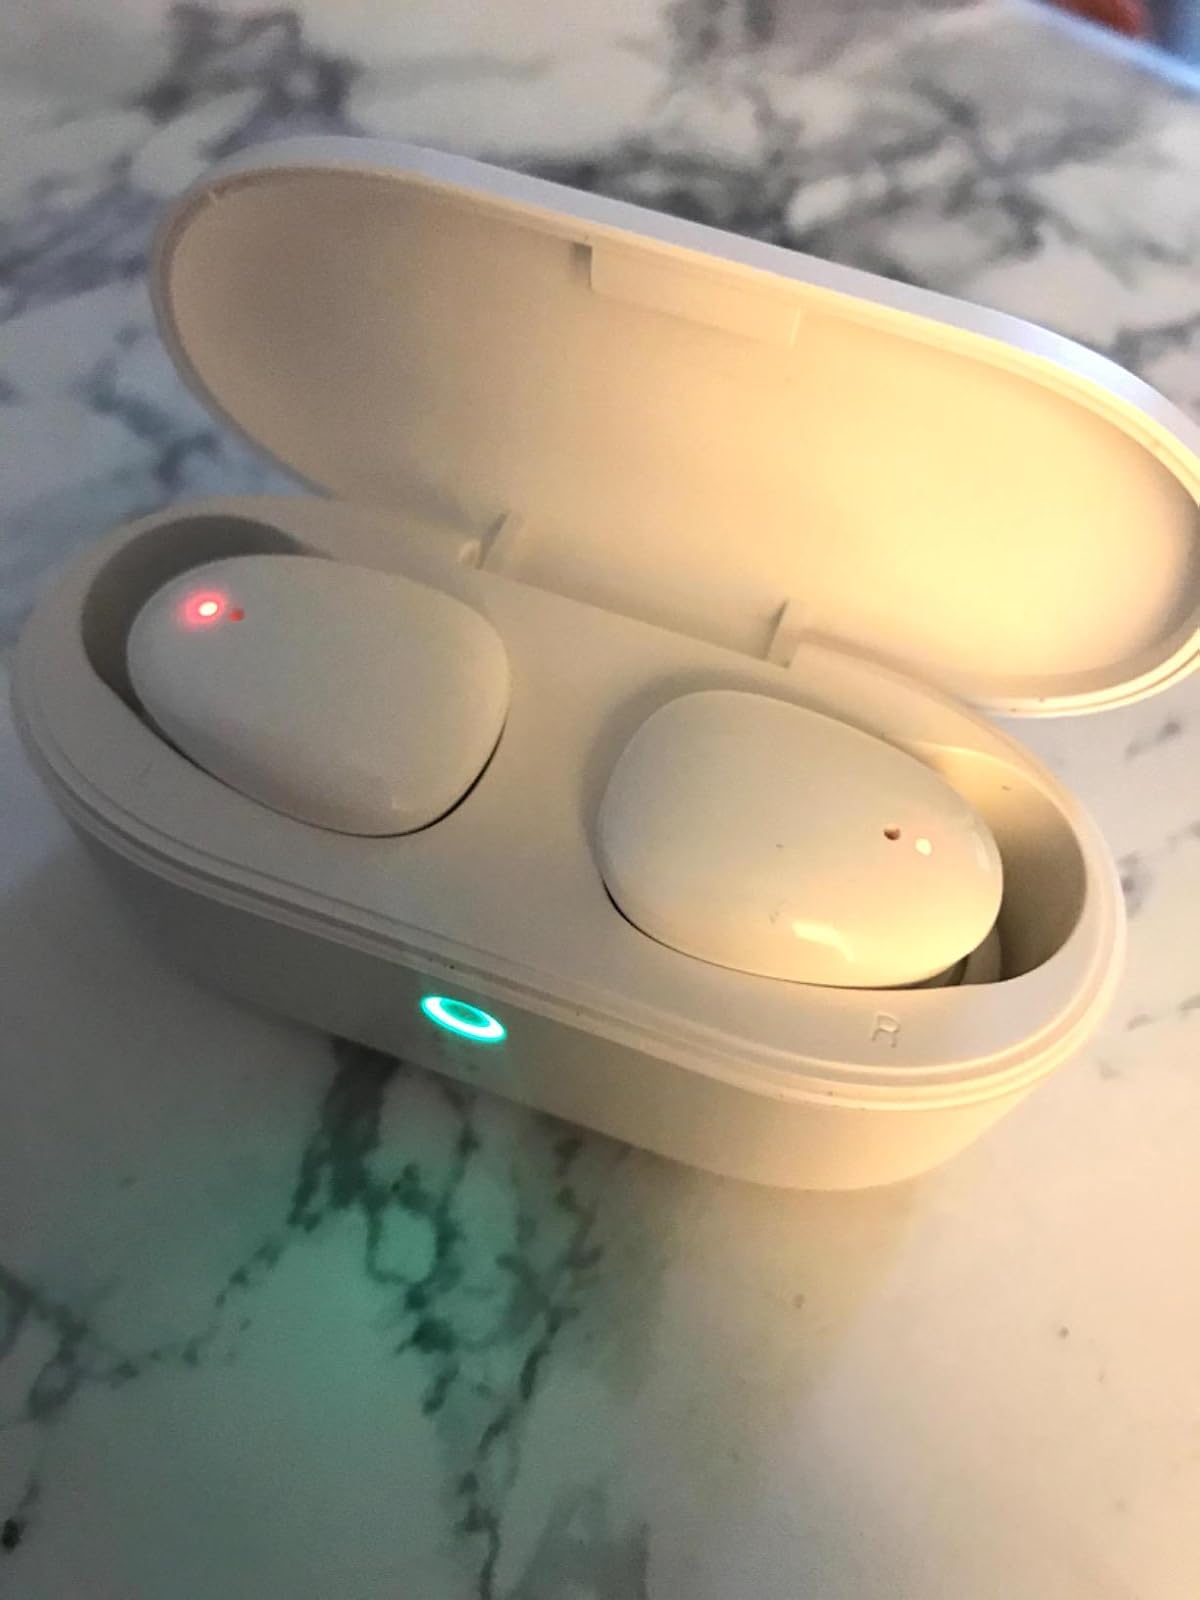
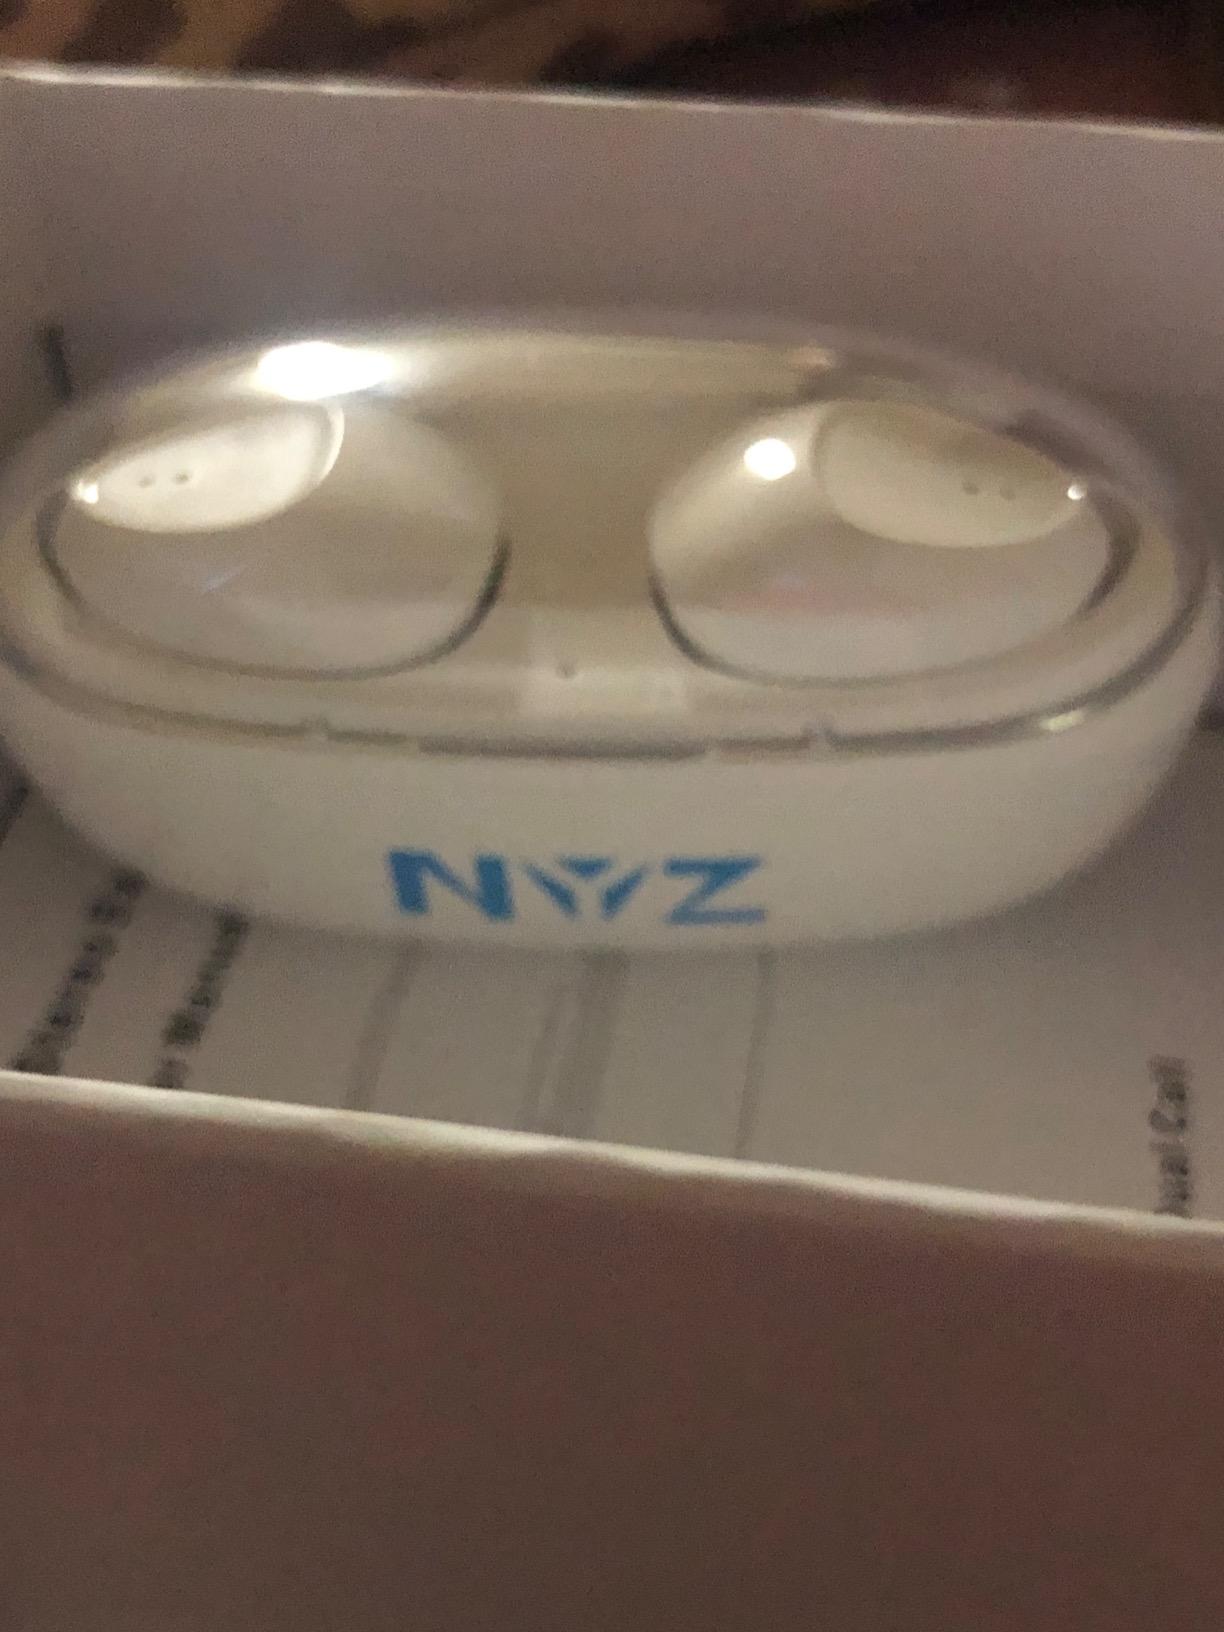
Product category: earbuds
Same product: no